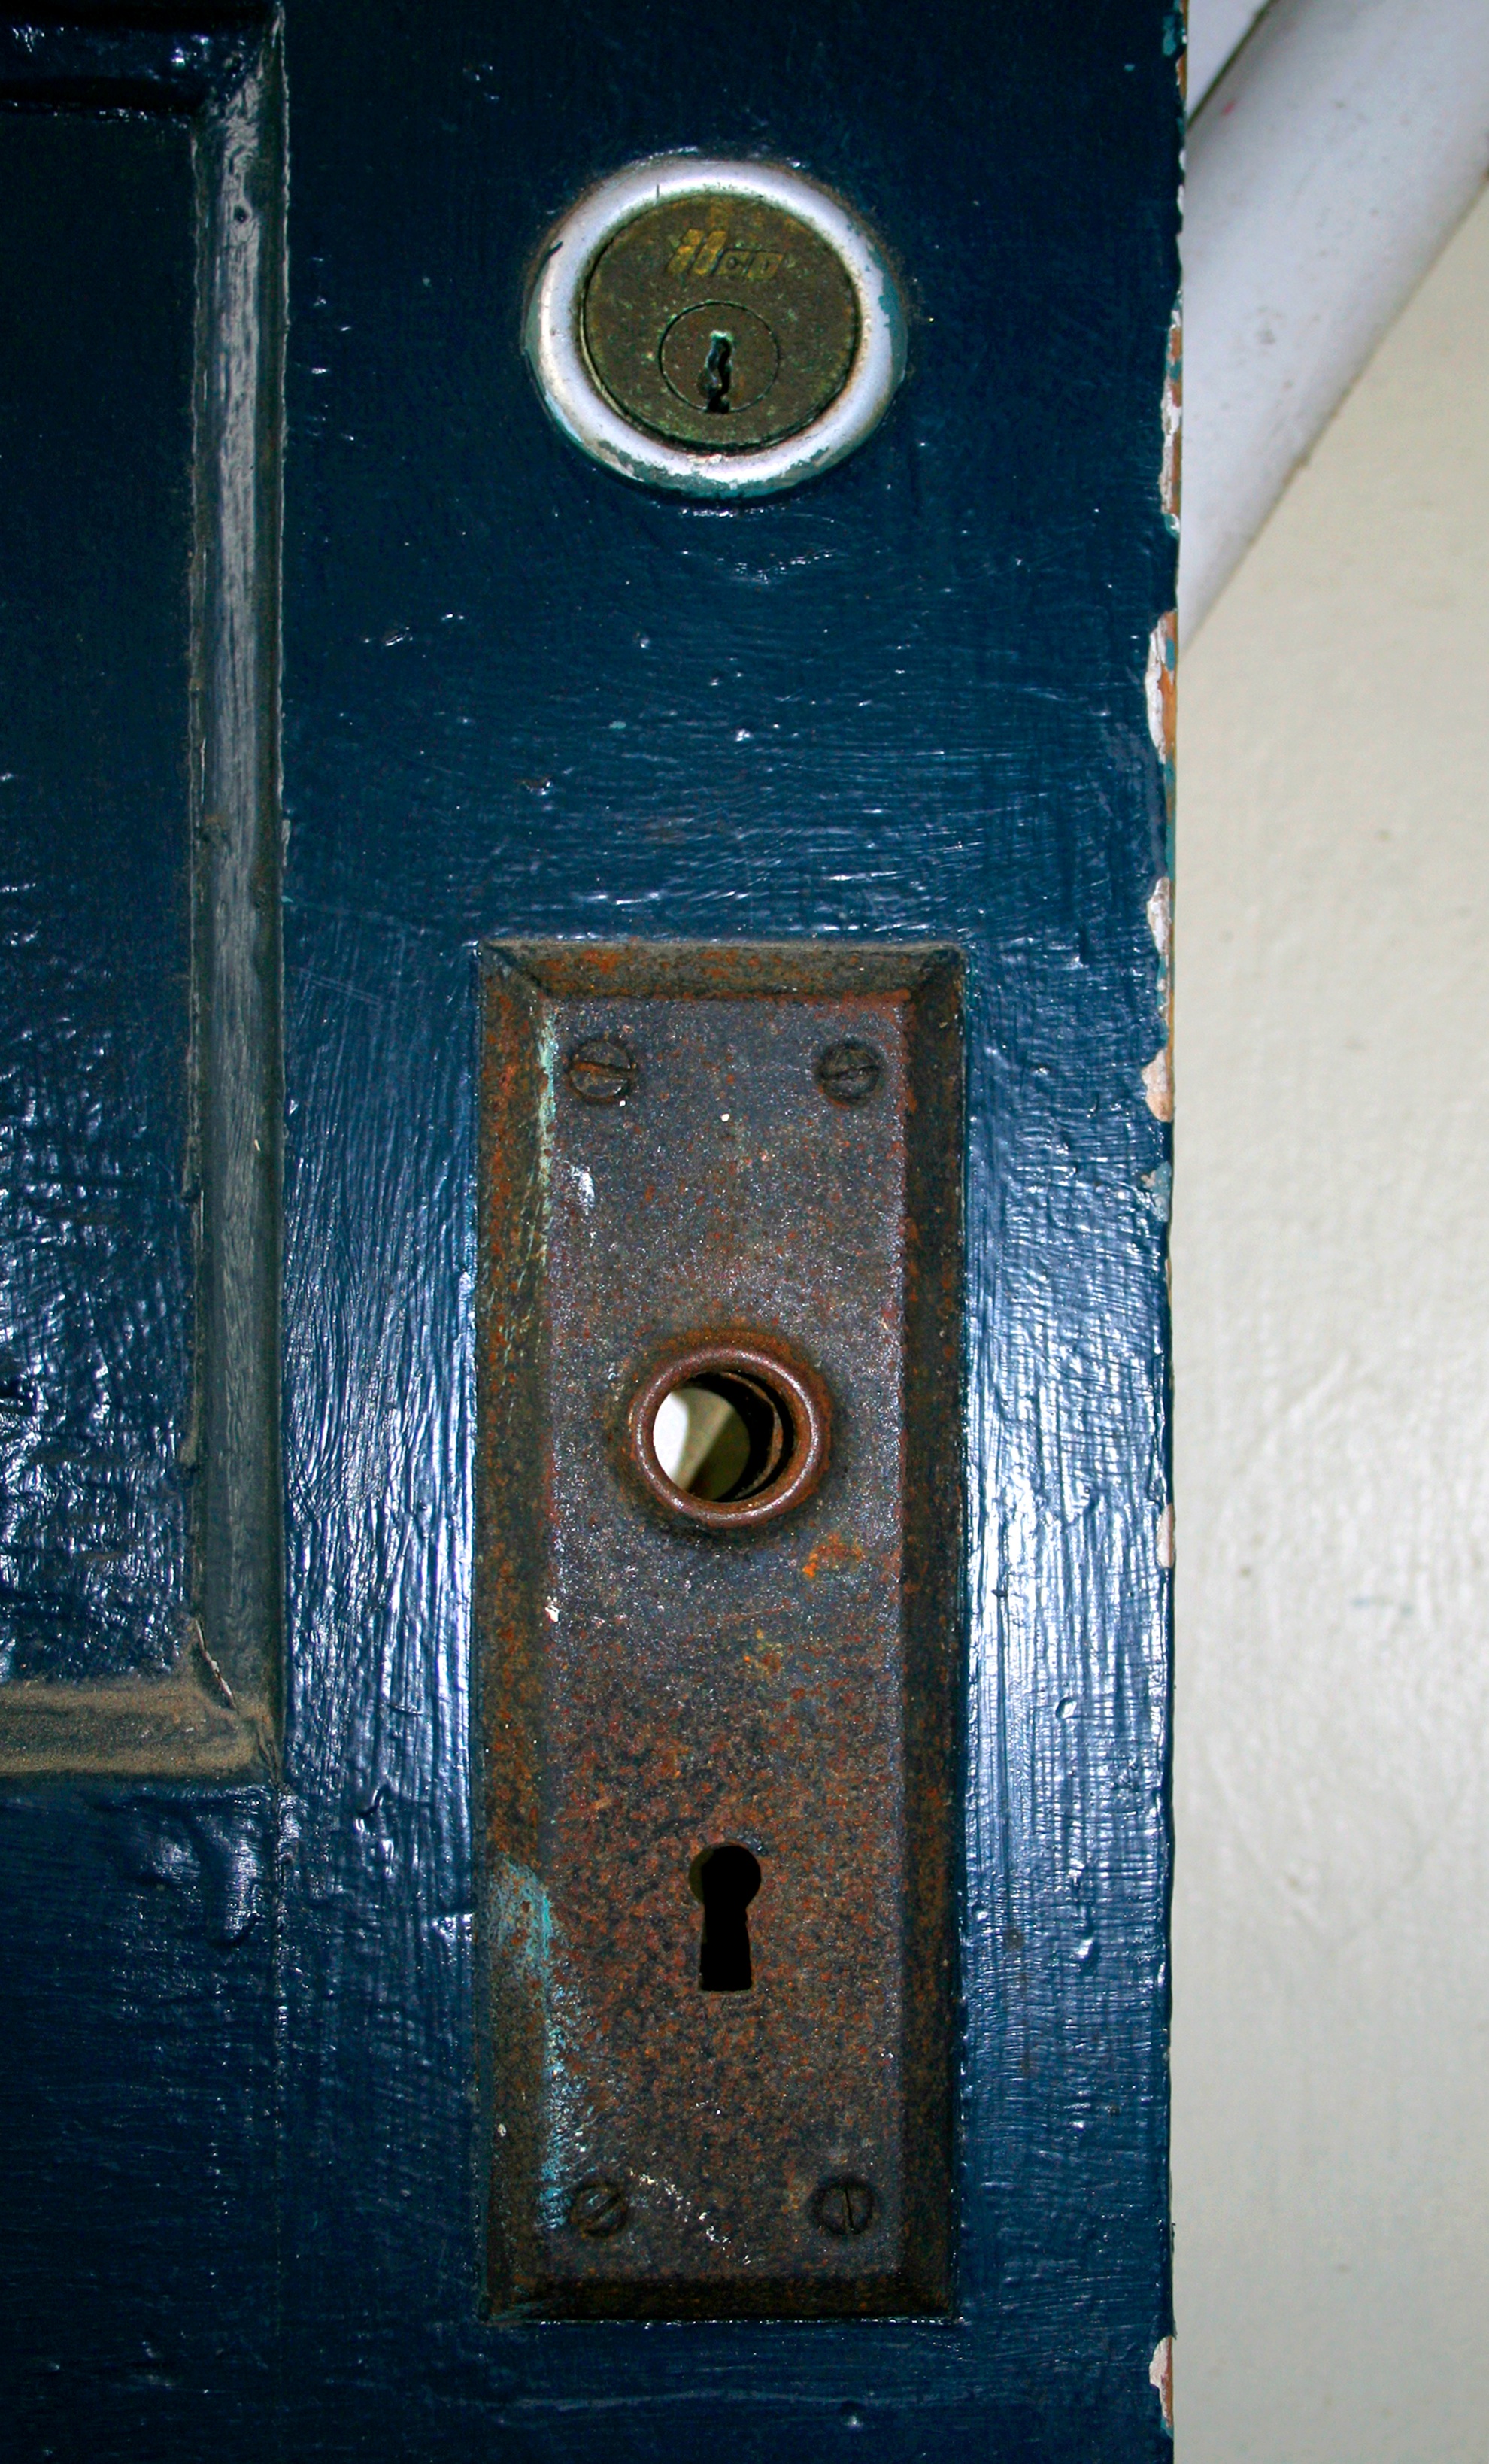
window, number, blue, lighting, door, shape